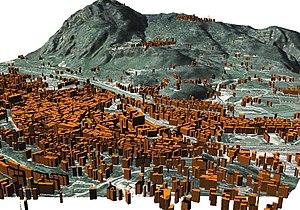
Screenshot GRASS http://grass.itc.it
GRASS GIS est un logiciel de système d'information géographique libre de conception modulaire réalisé par le GRASS Development Team. La version stable actuelle est GRASS 7.